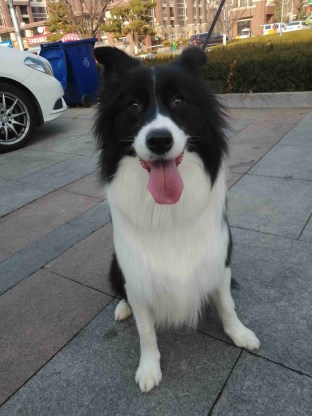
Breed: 2594-n000109-Border_collie